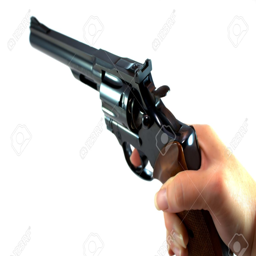
womans hand holding a revolver isolated on white stock photo